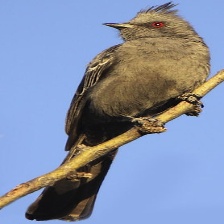
Species: PHAINOPEPLA
Scientific name: PHAINOPEPLA NITENS